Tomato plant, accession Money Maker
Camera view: bottom (45 deg); turntable rotation: 300 degrees
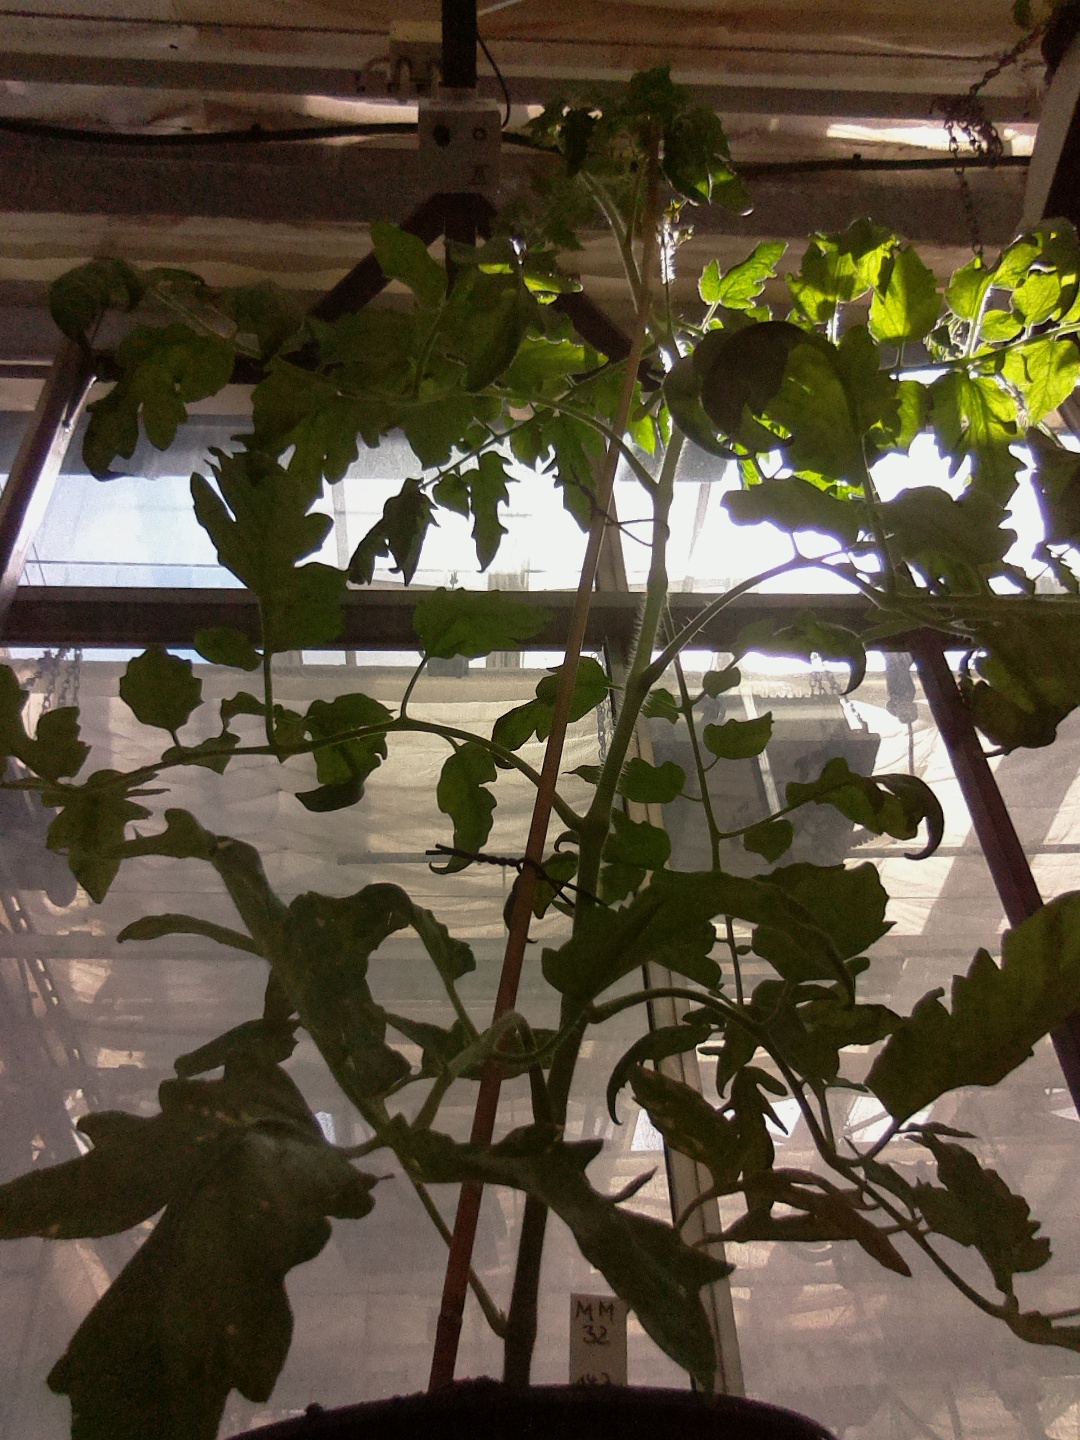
BBCH growth stage 64: 40%-50% of flowers open